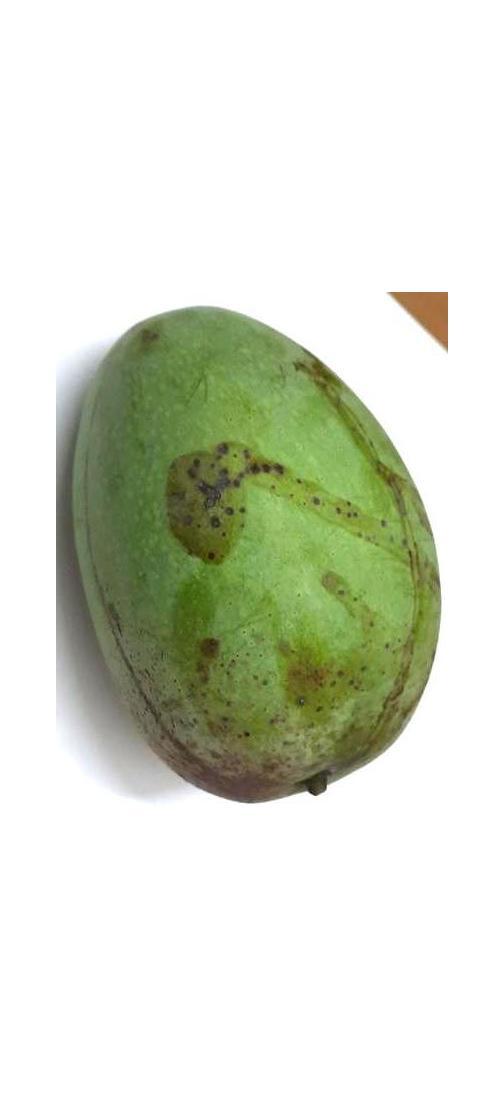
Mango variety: Fazli Shurmai